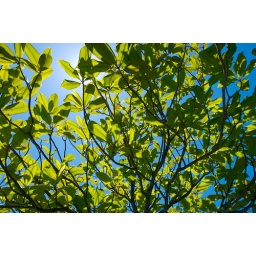
It is almost impossible to see this kind of blue sky in Los Angeles during normal days.